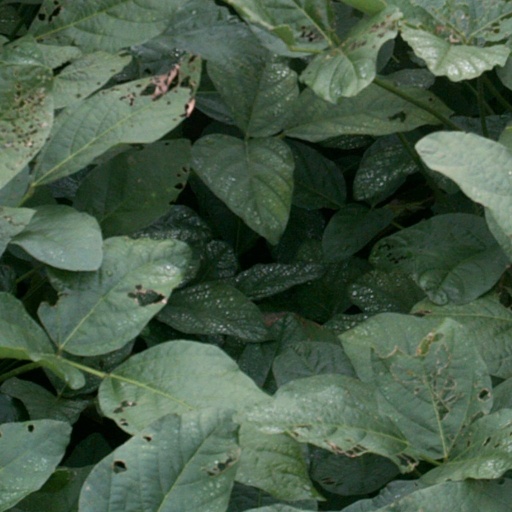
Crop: soybean